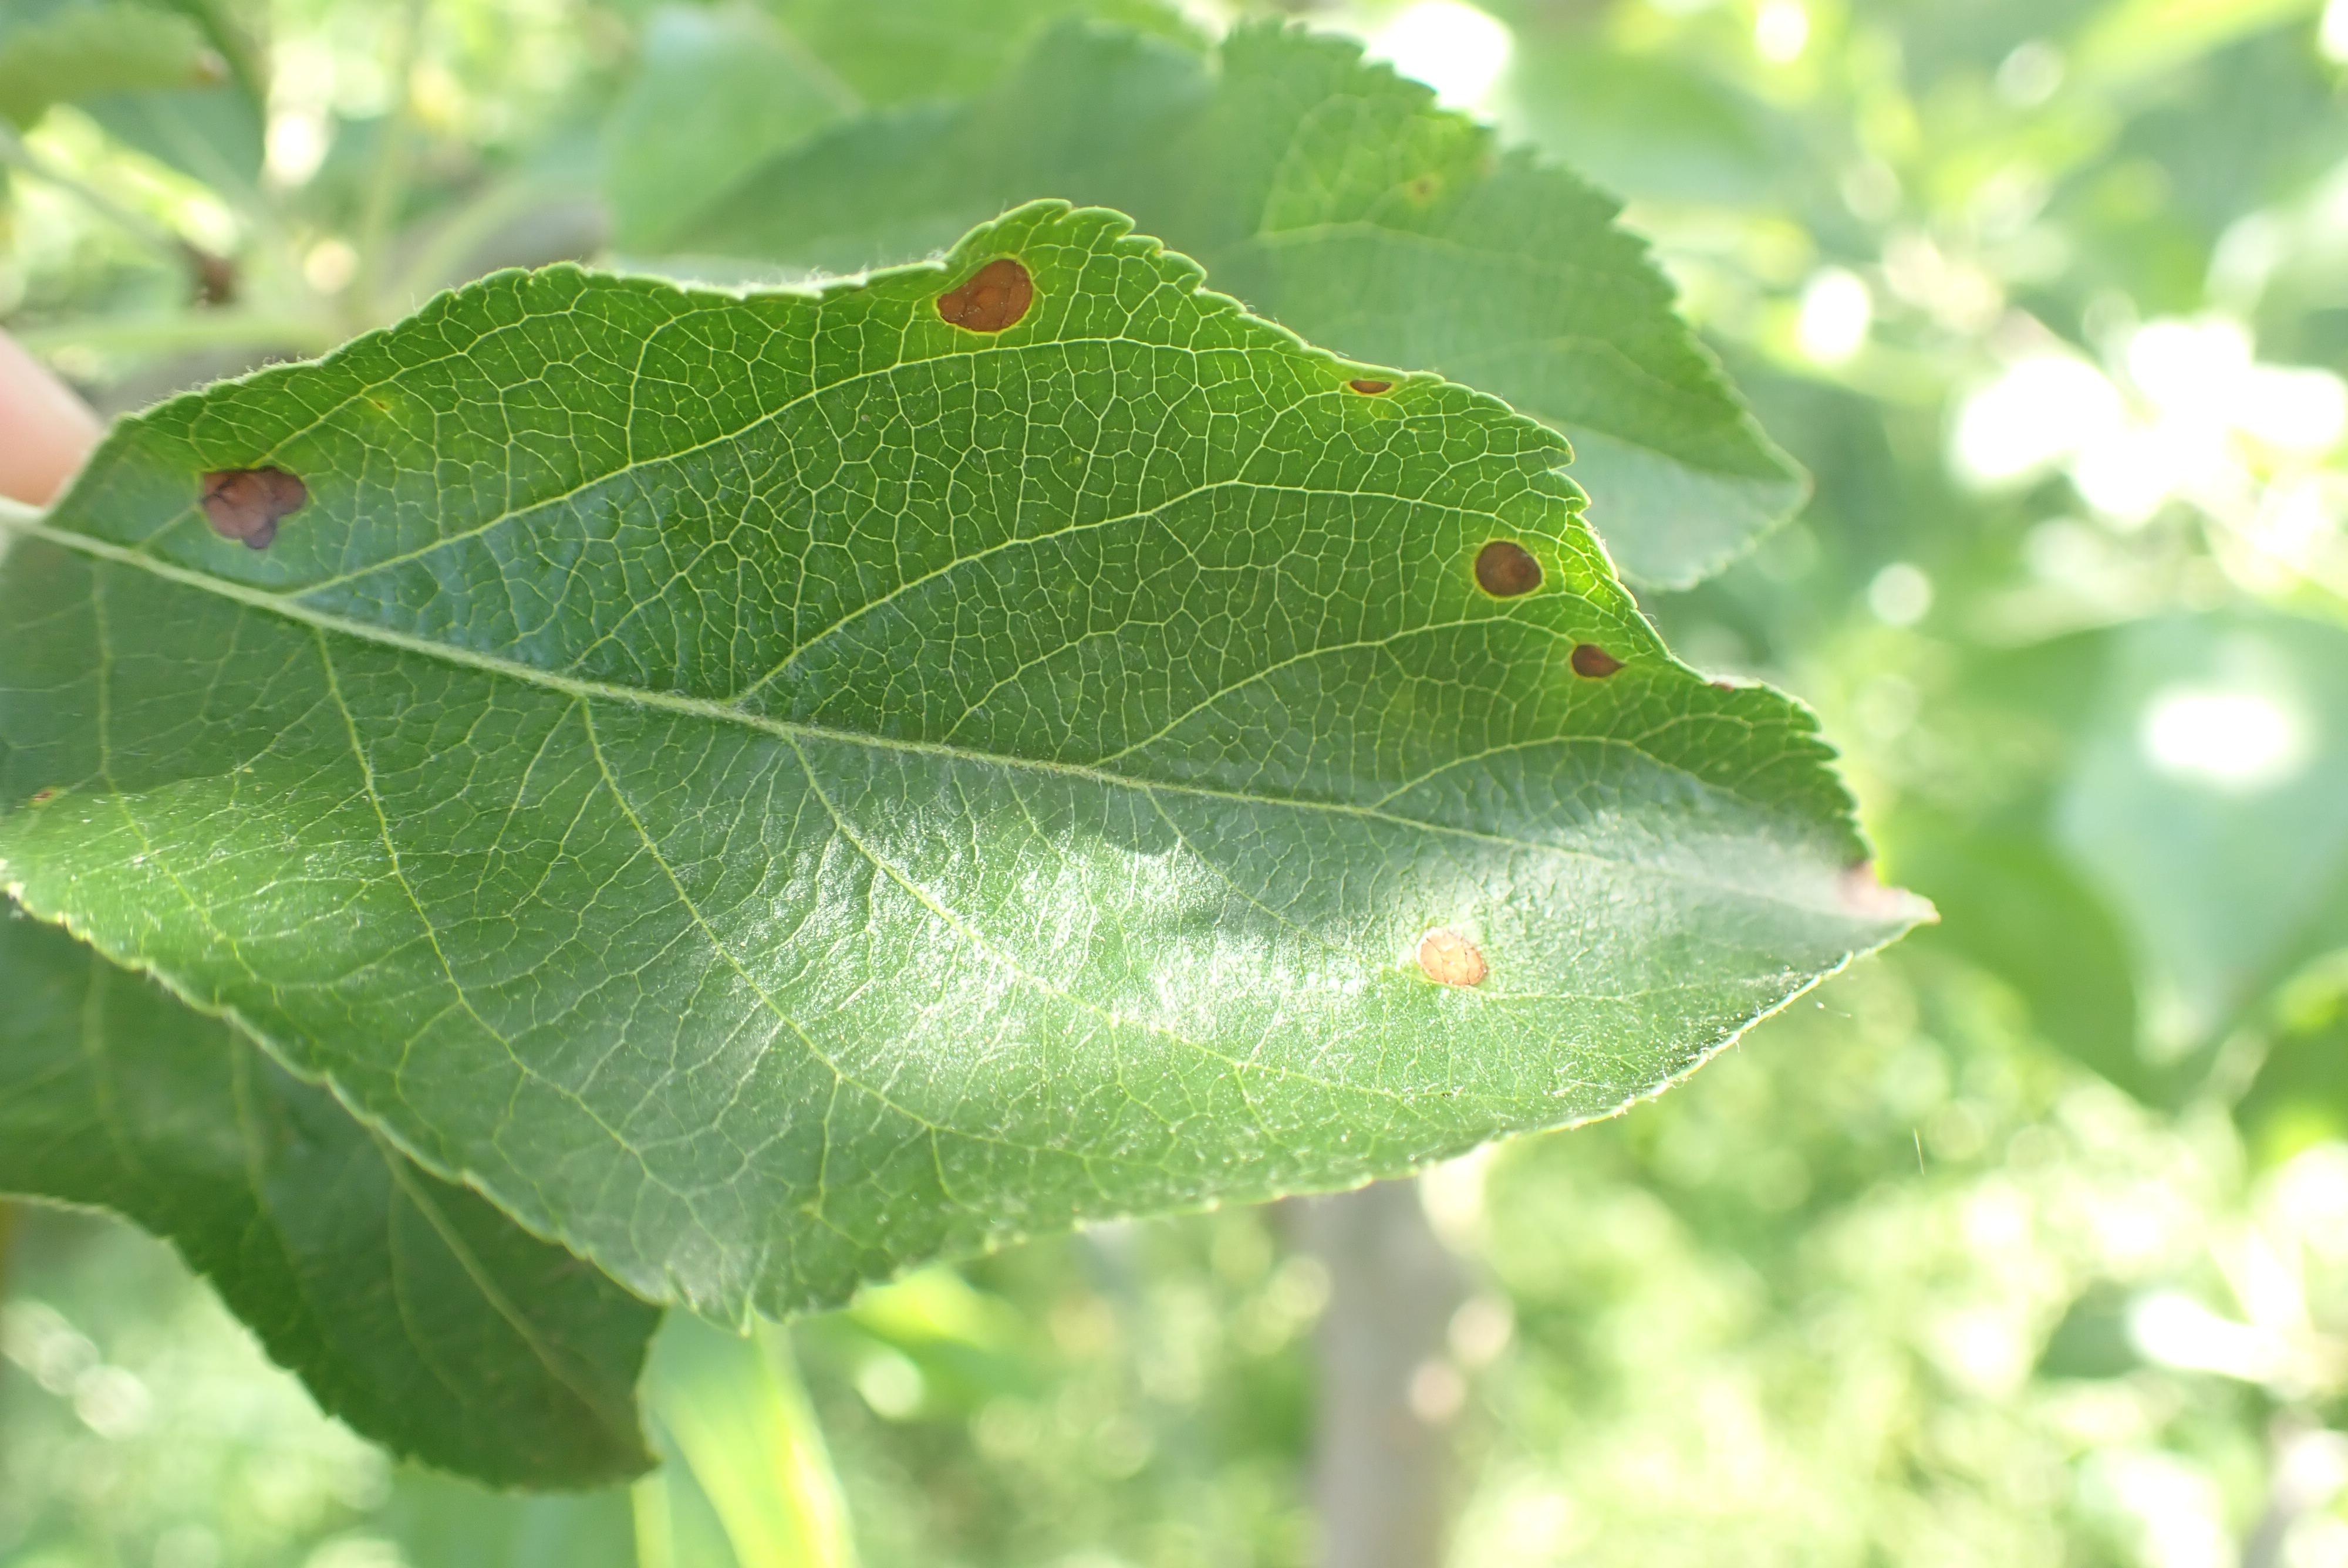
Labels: frog_eye_leaf_spot